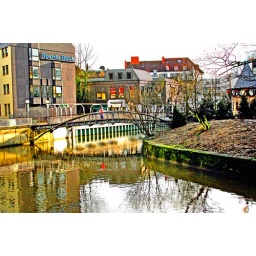
bridge over the river hase.jpg